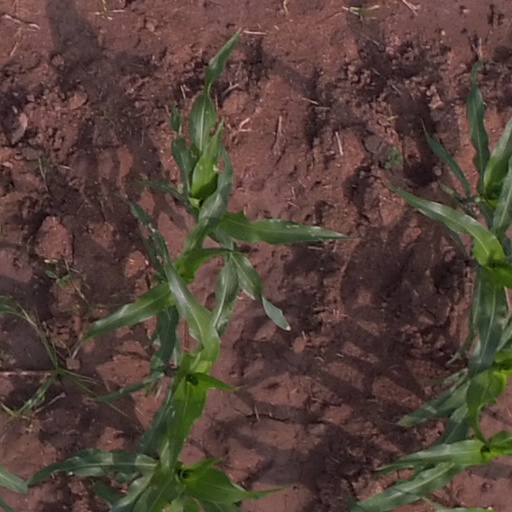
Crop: maize; corn